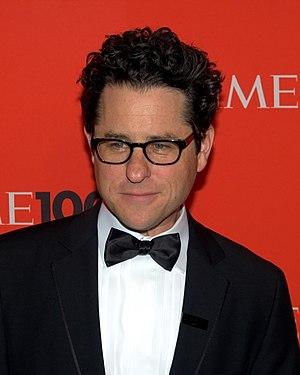
Jeffrey Jacob Abrams [ˈʤɛfri ˈʤeɪkəb ˈeɪbrəmz], plus connu comme J. J. Abrams [ˈʤeɪ. ʤeɪ. ˈeɪbrəmz], né le 27 juin 1966 à New York, est un scénariste, réalisateur, producteur, compositeur et acteur américain connu pour son travail dans les genres de l'action, du drame et de la science fiction.